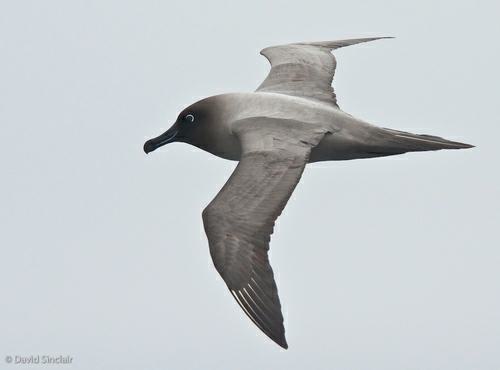
A photo of a sooty albatross